Artus Claessens

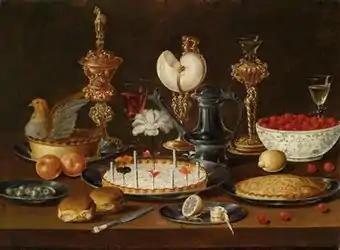
An opulent still life with a nautilus cup

Artus Claessens ("fl" 1625–1644) was a Flemish Baroque still-life painter who is known for is opulent still lifes.